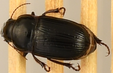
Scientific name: Euryderus grossus
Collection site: Central Plains Experimental Range NEON (CPER), plot CPER_003